Herbie Farnworth

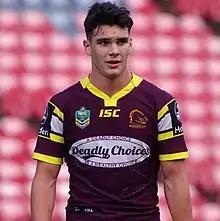
Farnworth in 2017

During the 2017 season, Farnworth played seventeen games and scored eight tries for the Brisbane Broncos in the NRL Under-20s, the last season of the competition. The following year in 2018, Farnworth was loaned to Norths Devils (an affiliated club of Brisbane) who play in the Queensland Cup. He played nine games, scoring four tries and kicking nine goals.